Neurotubule

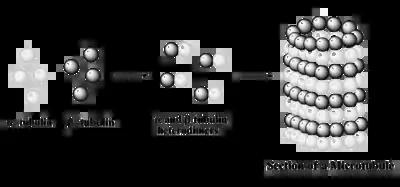
Formation of neurotubule

Like microtubules, neurotubules are made up of protein polymers of α-tubulin and β-tubulin, globular proteins that are closely related. They join together to form a dimer, called tubulin. Neurotubules are generally assembled by 13 protofilaments which are polymerized from tubulin dimers. As a tubulin dimer consists of one α-tubulin and one β-tubulin, one end of the neurotubule is exposed with the α-tubulin and the other end with β-tubulin, these two ends contribute to the polarity of the neurotubule – the plus (+) end and the minus (-) end. The β-tubulin subunit is exposed on the plus (+) end. The two ends differ in their growth rate: plus (+) end is the fast-growing end while minus (-) end is the slow-growing end. Both ends have their own rate of polymerization and depolymerization of tubulin dimers, net polymerization causes the assembly of tubulin, hence the length of the neurotubules.